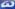
Number: 3